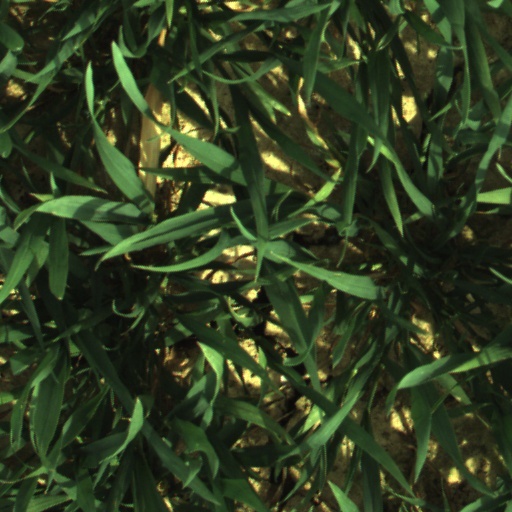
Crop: wheat